Patsy Cline

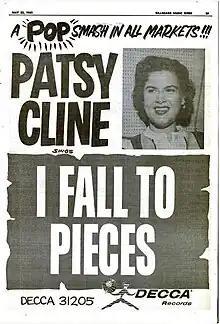
"Billboard" advertisement, May 22, 1961

By the early 1950s, Cline continued performing around the local area. In 1952, she asked to audition for local country bandleader Bill Peer. Following her audition, she began performing regularly as a member of Bill Peer's Melody Boys and Girls. The pair's relationship turned romantic, continuing an affair for several years. Nonetheless, the pair remained married to their spouses. Peer's group played primarily at the Moose Lodge in Brunswick, Maryland, where she would meet her first husband, Gerald Cline. Peer encouraged her to have a more appropriate stage name. She changed her first name from Virginia to Patsy (taken from her middle name, Patterson). She kept her new last name, Cline. Ultimately, she became professionally known as "Patsy Cline".